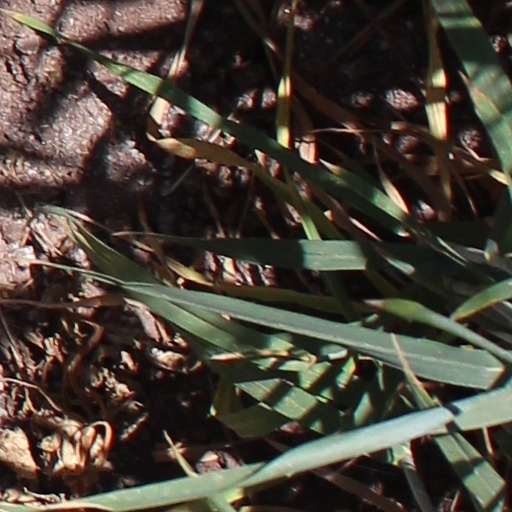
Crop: wheat